USS Rodman

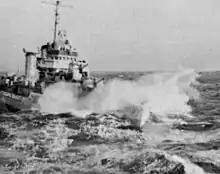
USS "Rodman" underway, in 1954.

From 7 April to 5 May "Rodman" underwent temporary repairs at Kerama Retto, then started her journey back to the United States. Arriving at Charleston Navy Yard on 19 June, her repairs were completed in mid-October, and on the 22nd she sailed for Casco Bay for refresher training.